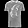
Label: T - shirt / top